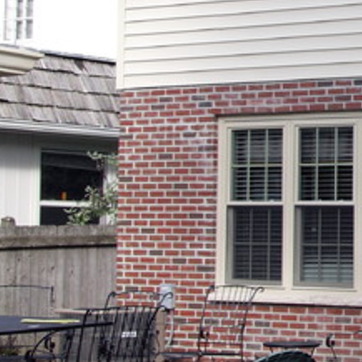
Material: brick